The One That Got Away (Modern Family)

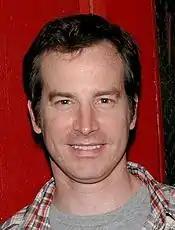
Rob Huebel guest starred in this episode.

"The One That Got Away" was written by Paul Corrigan, Brad Walsh & Dan O'Shannon and was directed by James Bagdonas, his first and only credit for the series. This episode was given a rating of TV-14 L. The episode was filmed on March 9 and March 10, 2011. The episode also features a guest appearance from Rob Huebel as Glen Whipple, Phil's old college nemesis.